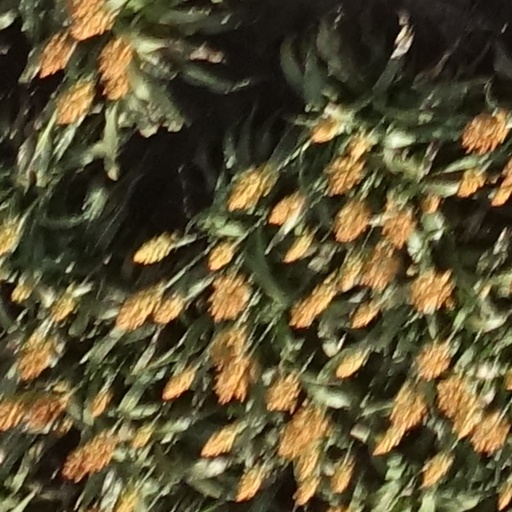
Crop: sorghum